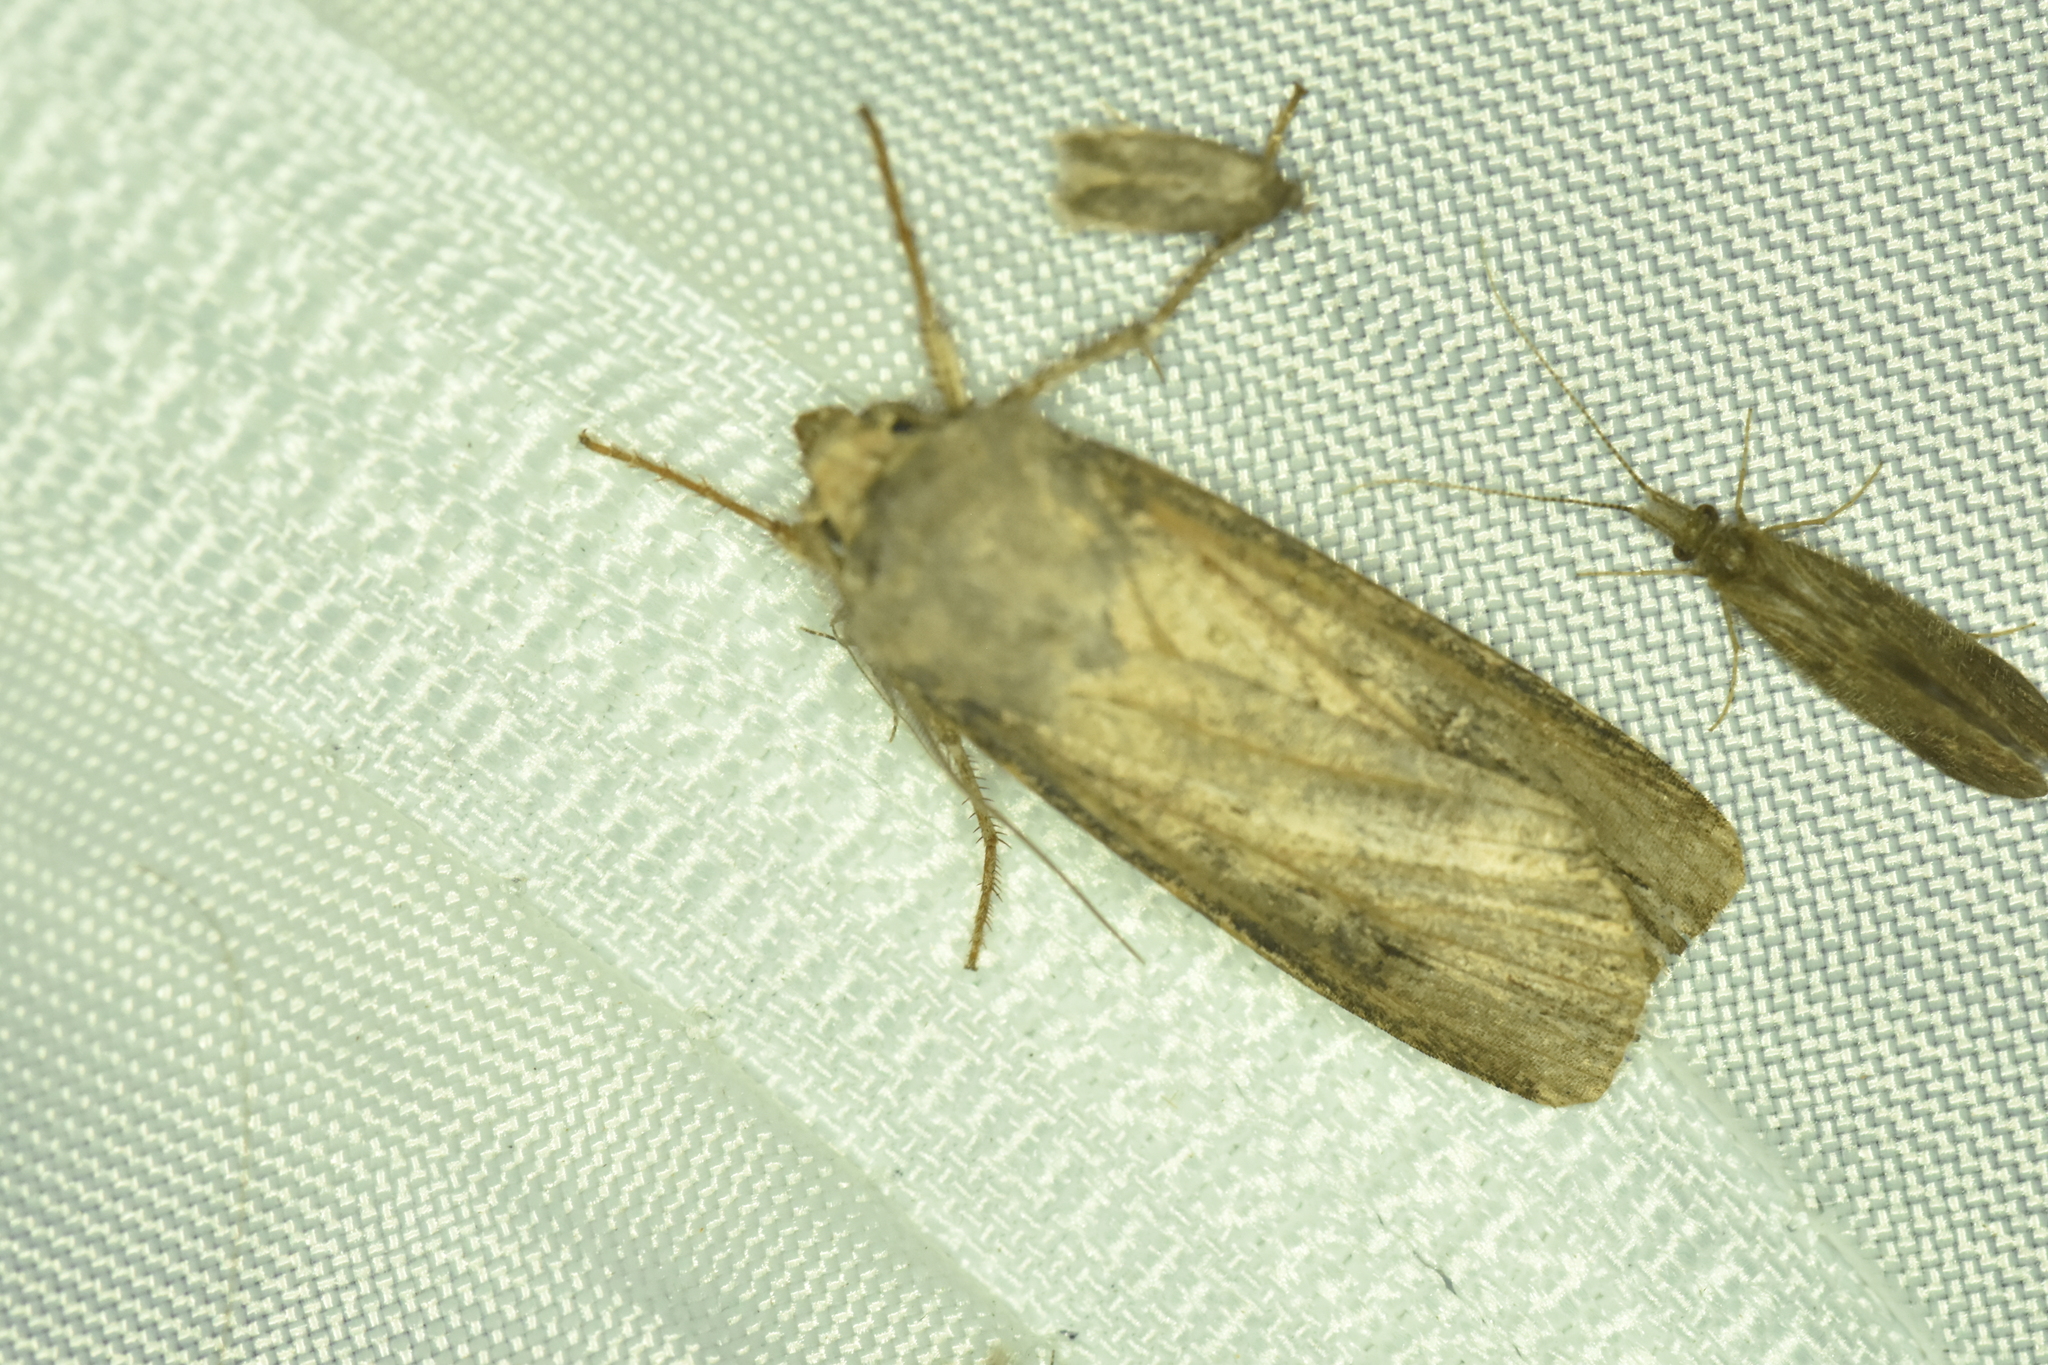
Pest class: cutworms